Stefan Popiel

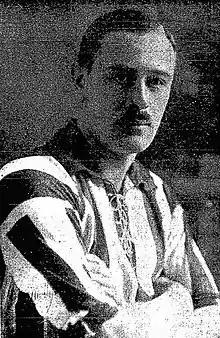

Stefan Ignacy Dominik Popiel (19 May 1896 – 22 December 1927) was a Polish footballer and soldier. He played in two matches for the Poland national football team in 1922 and 1923.